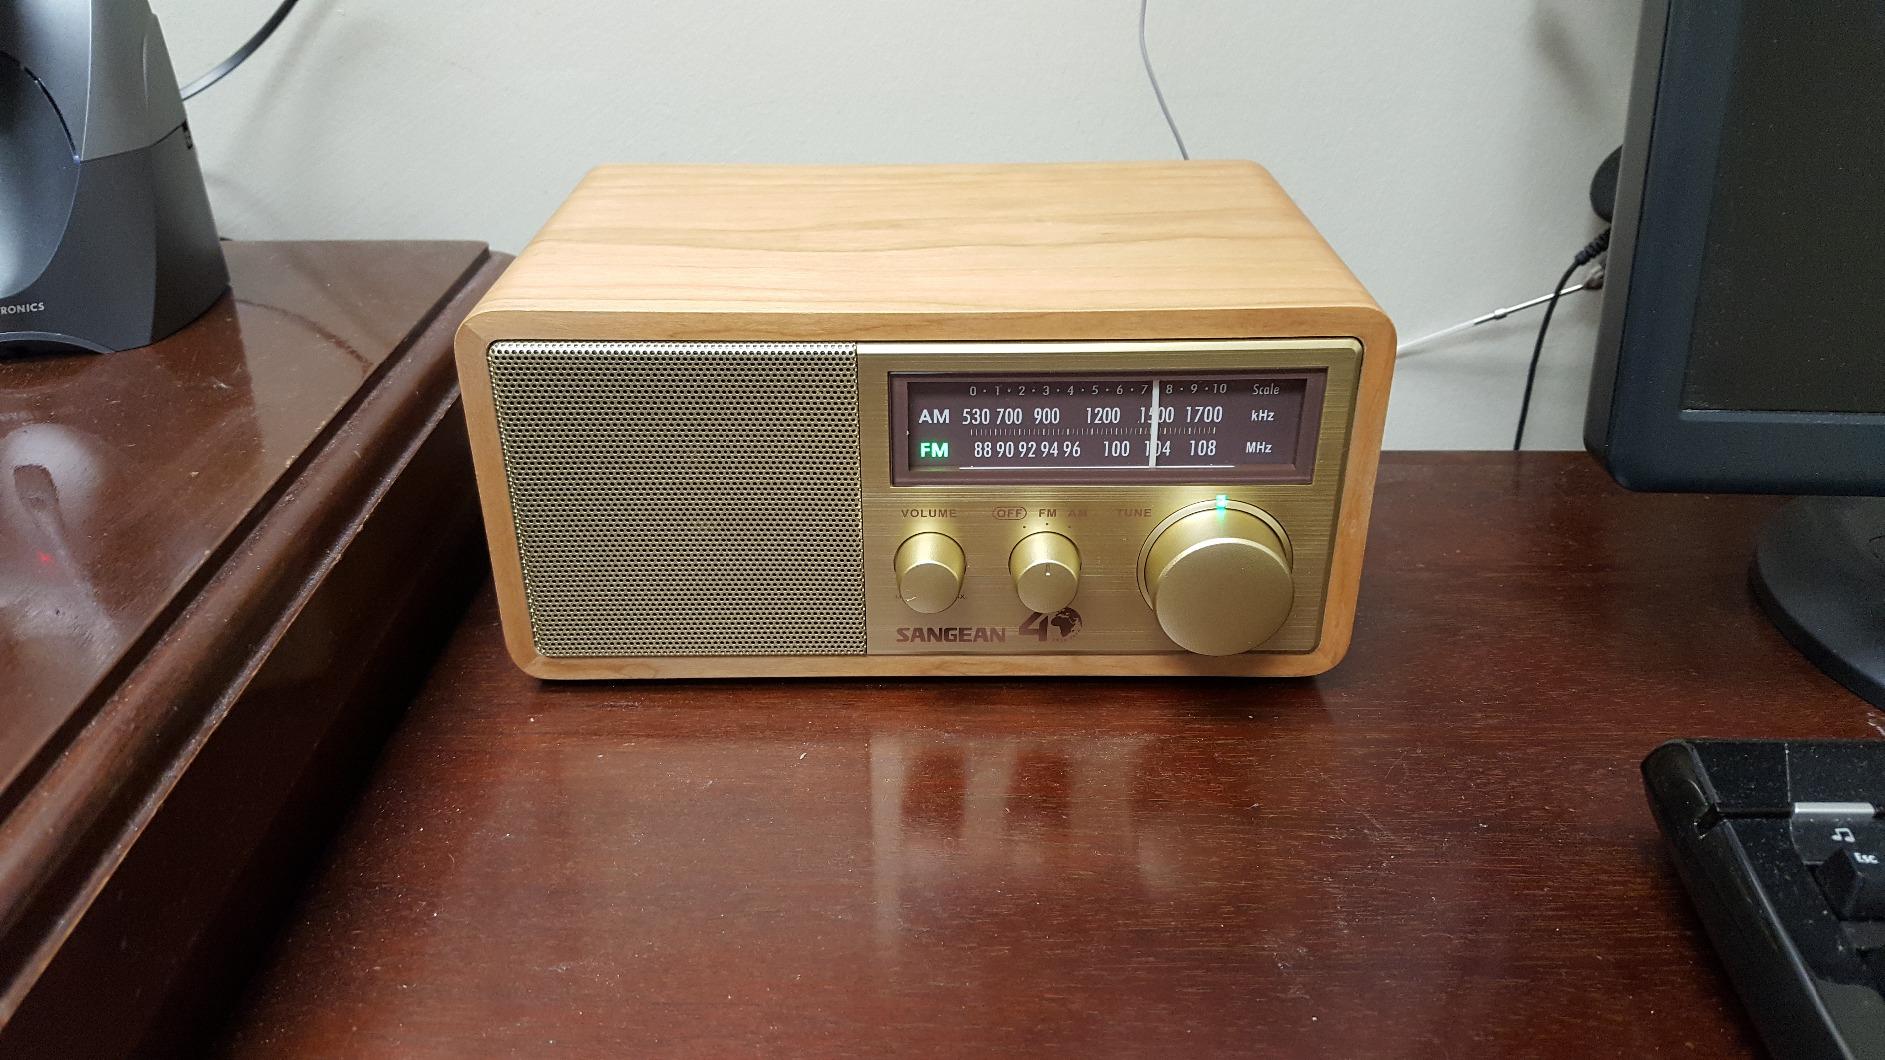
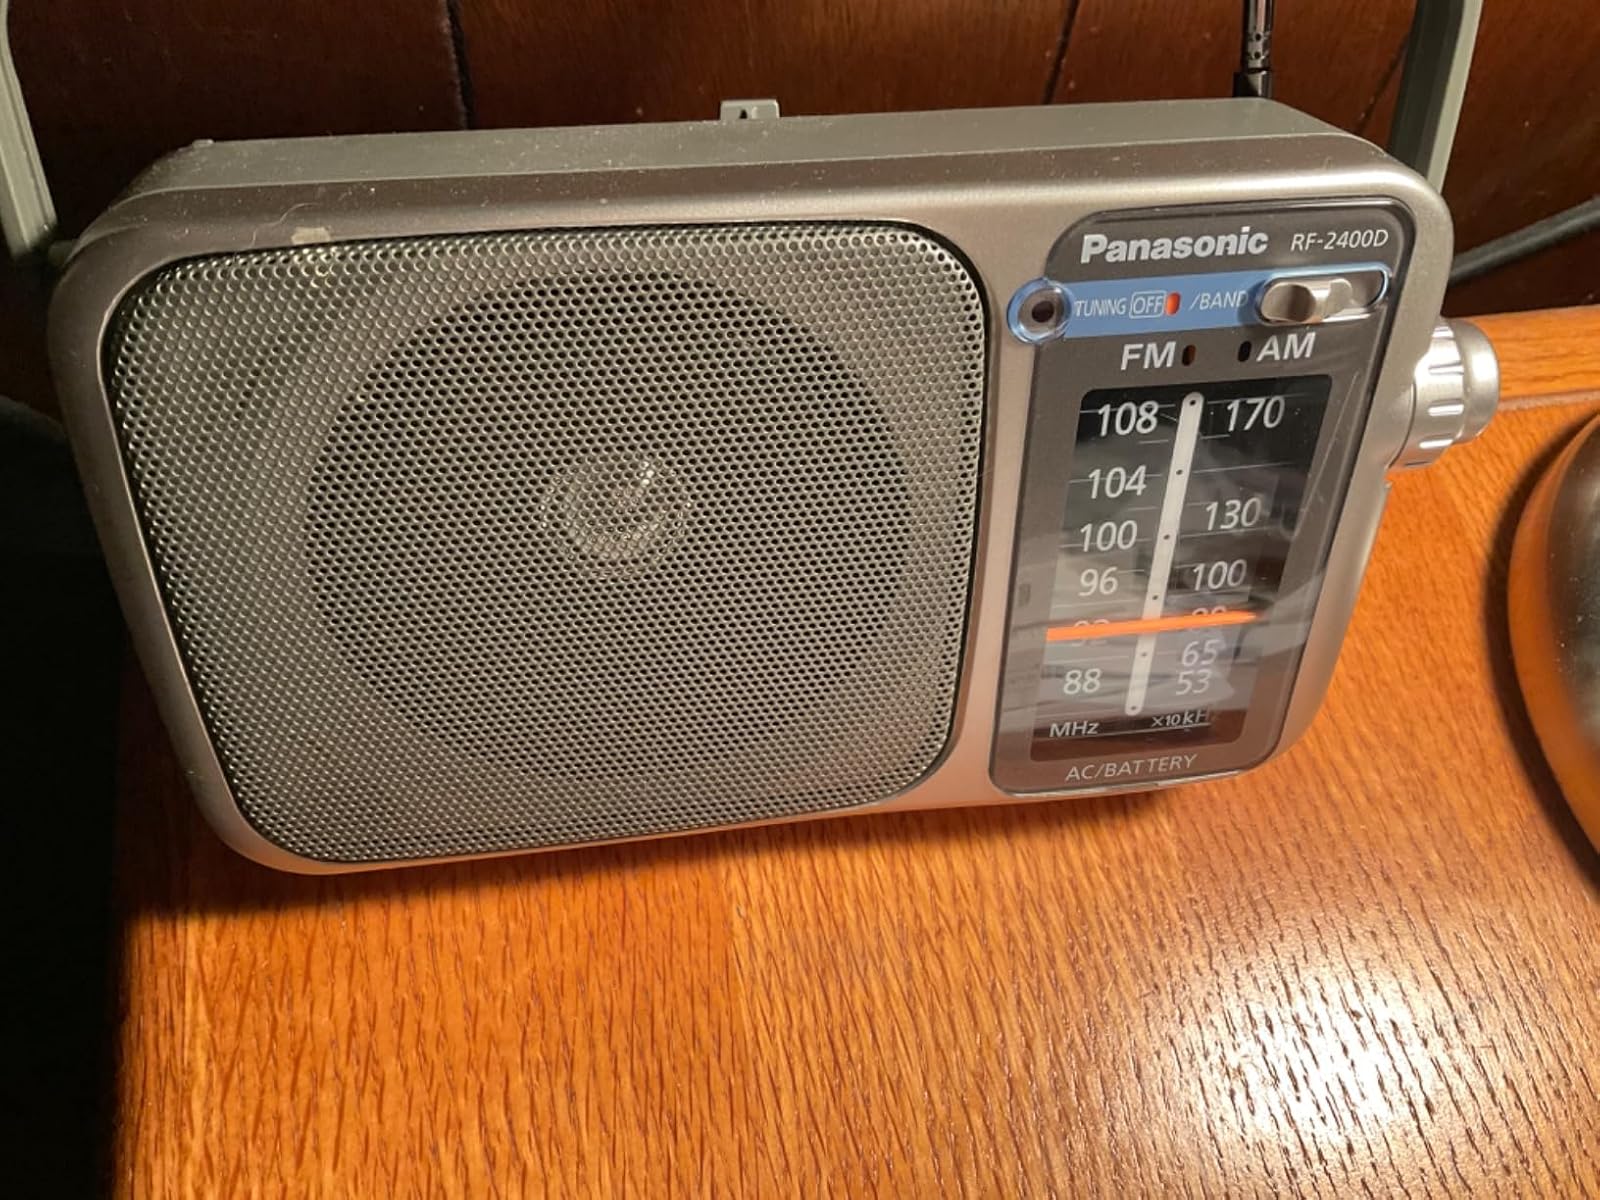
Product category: radio
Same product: no